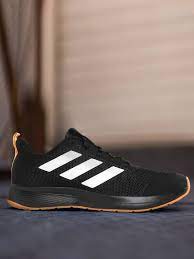
Label: Sneaker